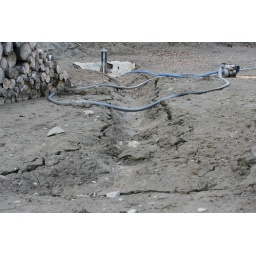
guess we need to add more dirt above the water well line to the house